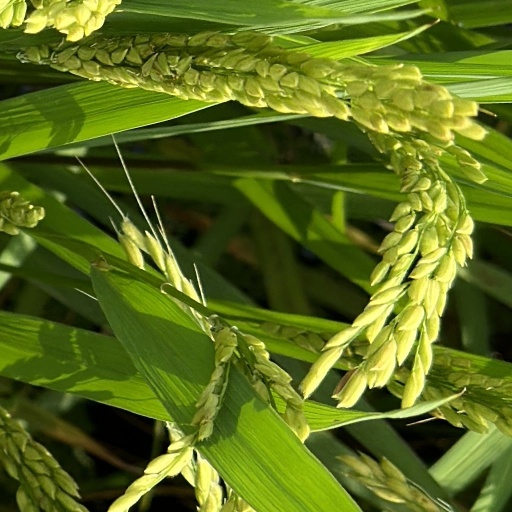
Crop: rice